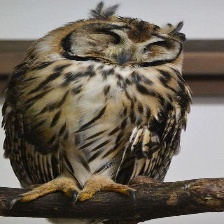
Species: STRIPED OWL
Scientific name: ASIO CLAMATOR
ImageNet parent category: great_grey_owl